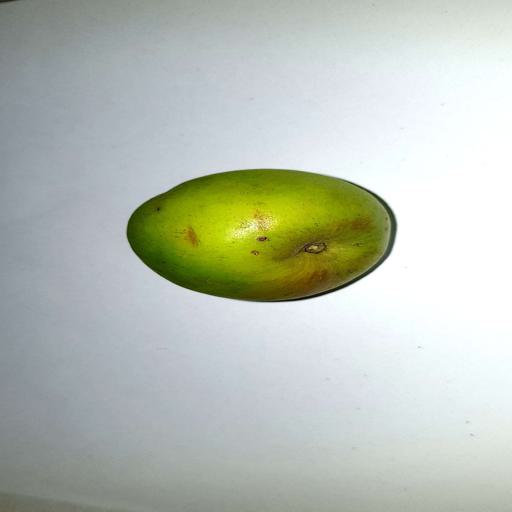
Label: healthy